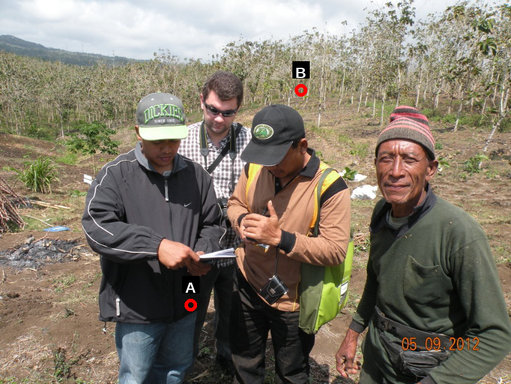
Question: Two points are circled on the image, labeled by A and B beside each circle. Which point is closer to the camera?
Select from the following choices.
(A) A is closer
(B) B is closer
Answer: A